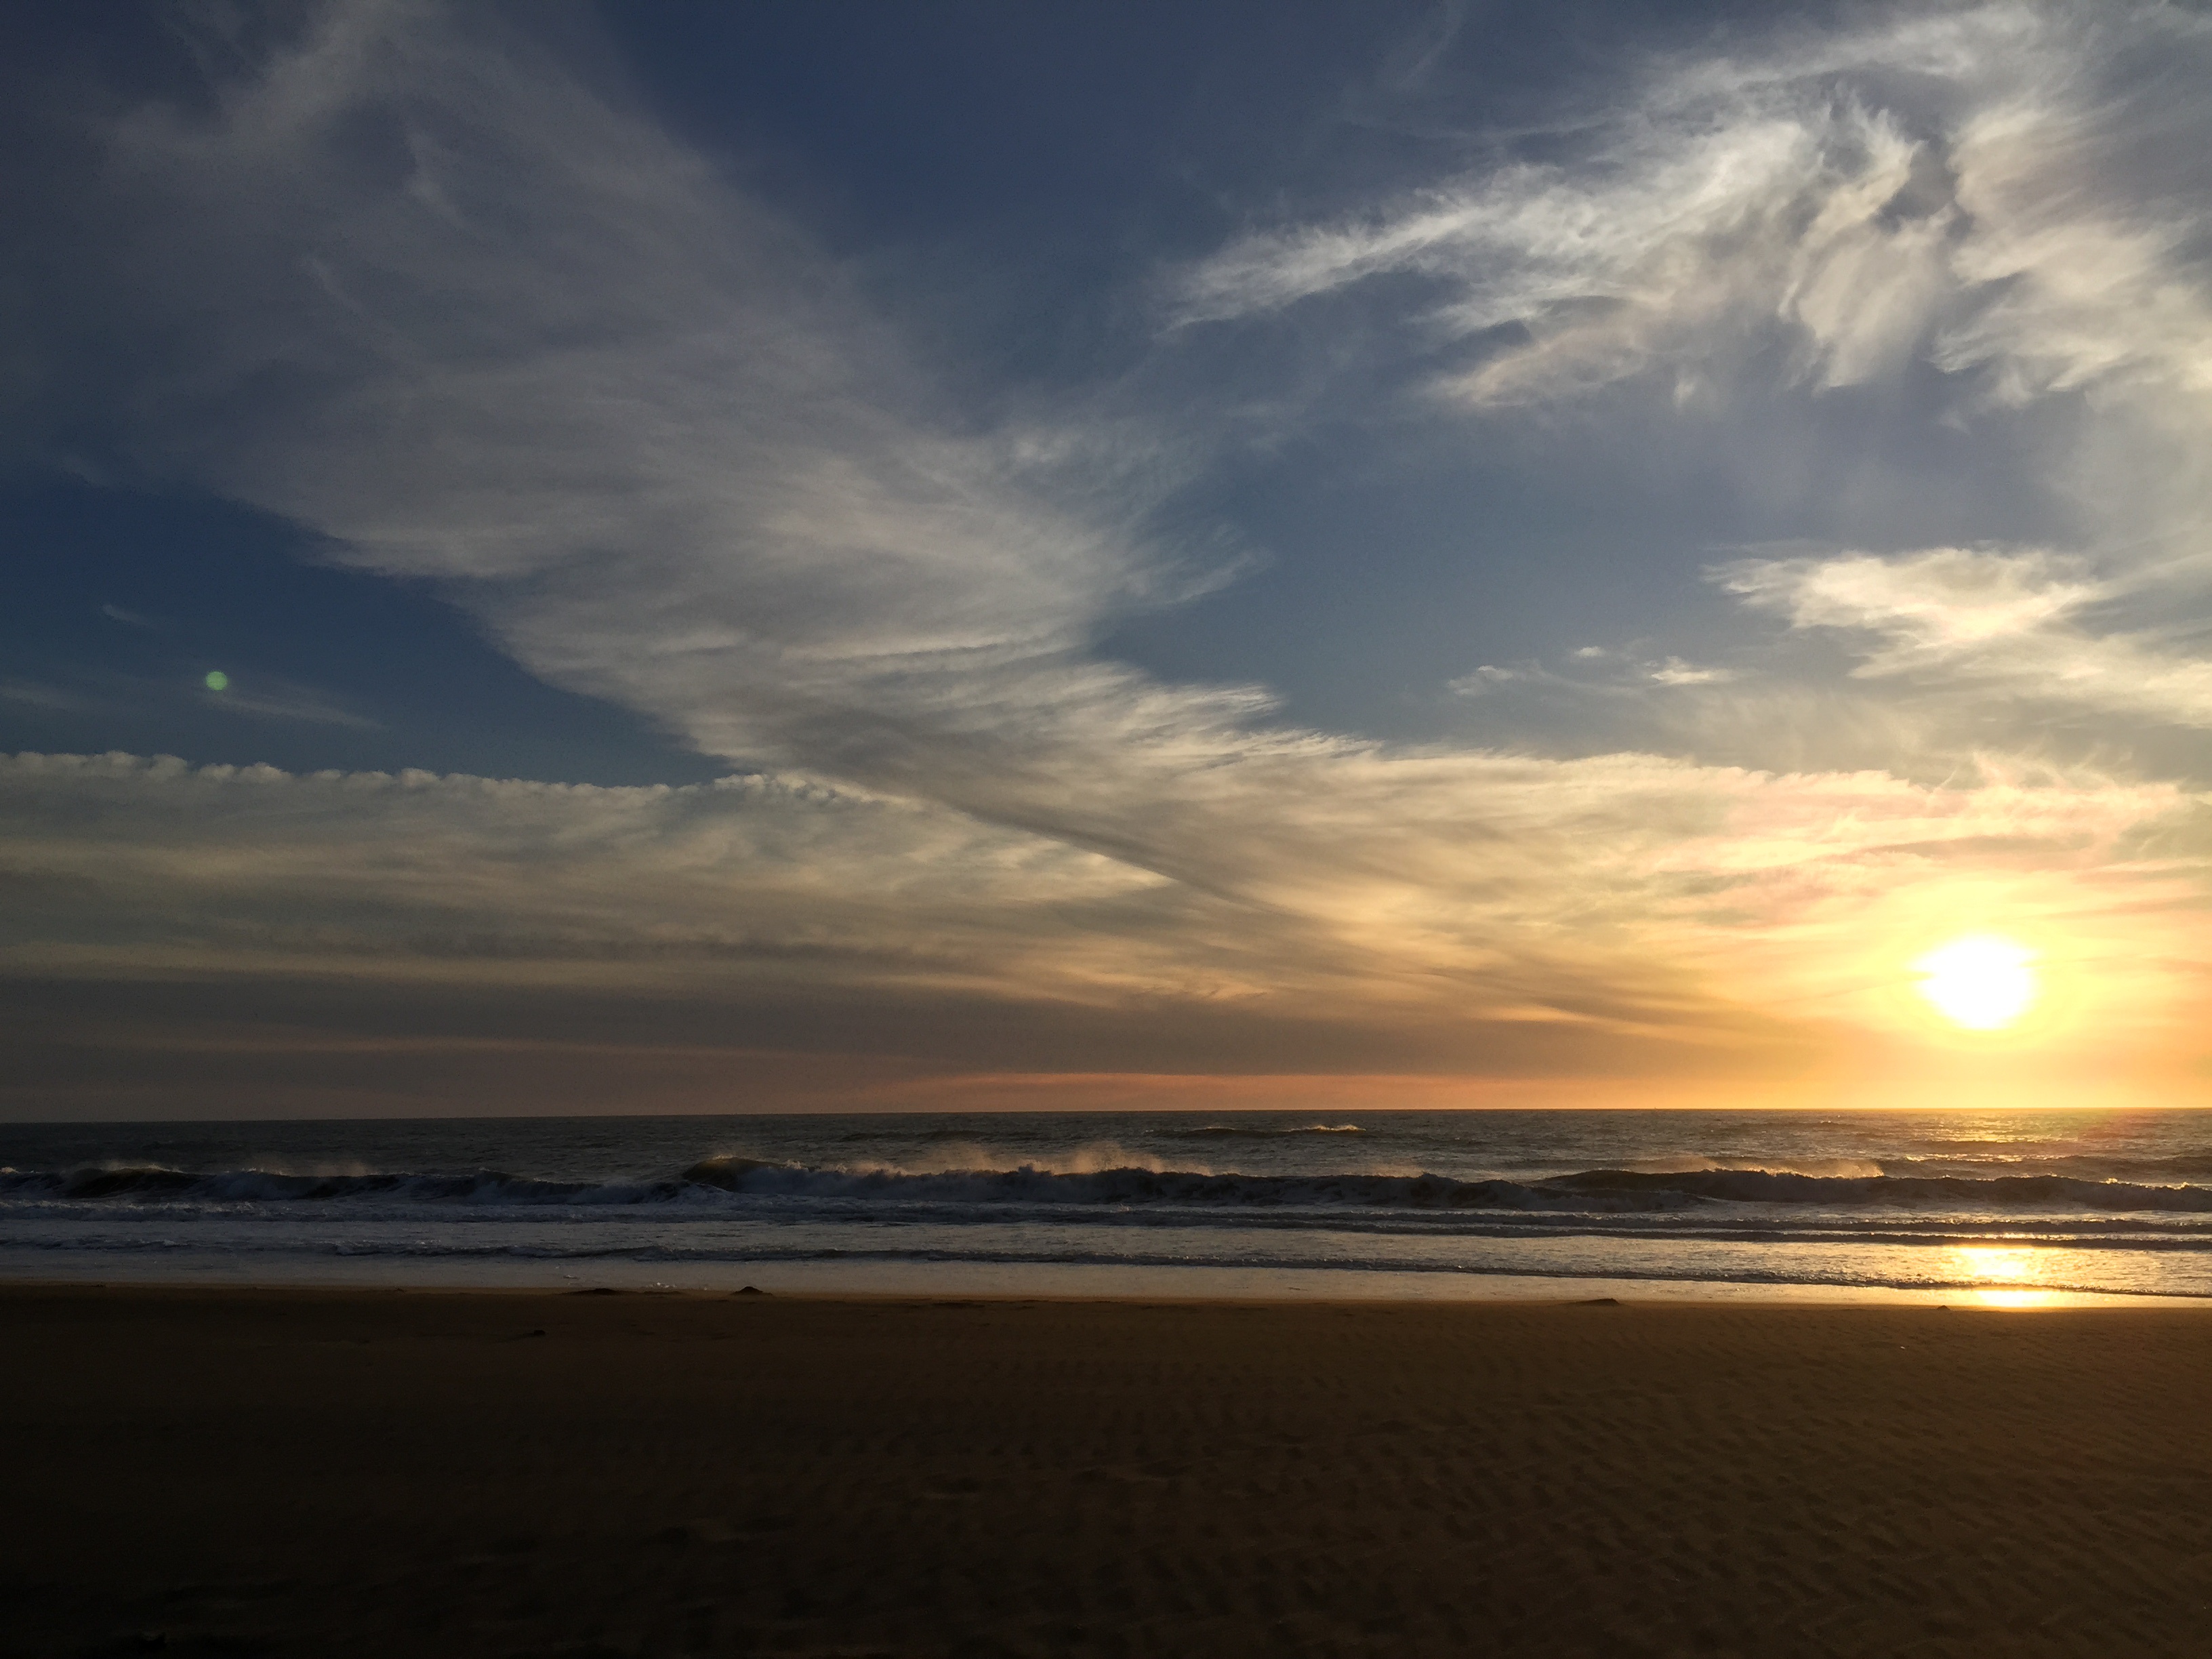
beach, sea, coast, sand, ocean, horizon, cloud, sky, sun, sunrise, sunset, sunlight, morning, shore, wave, dawn, atmosphere, dusk, evening, body of water, afterglow, wind wave